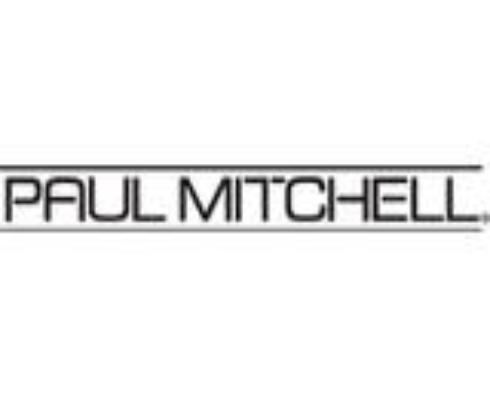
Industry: Necessities